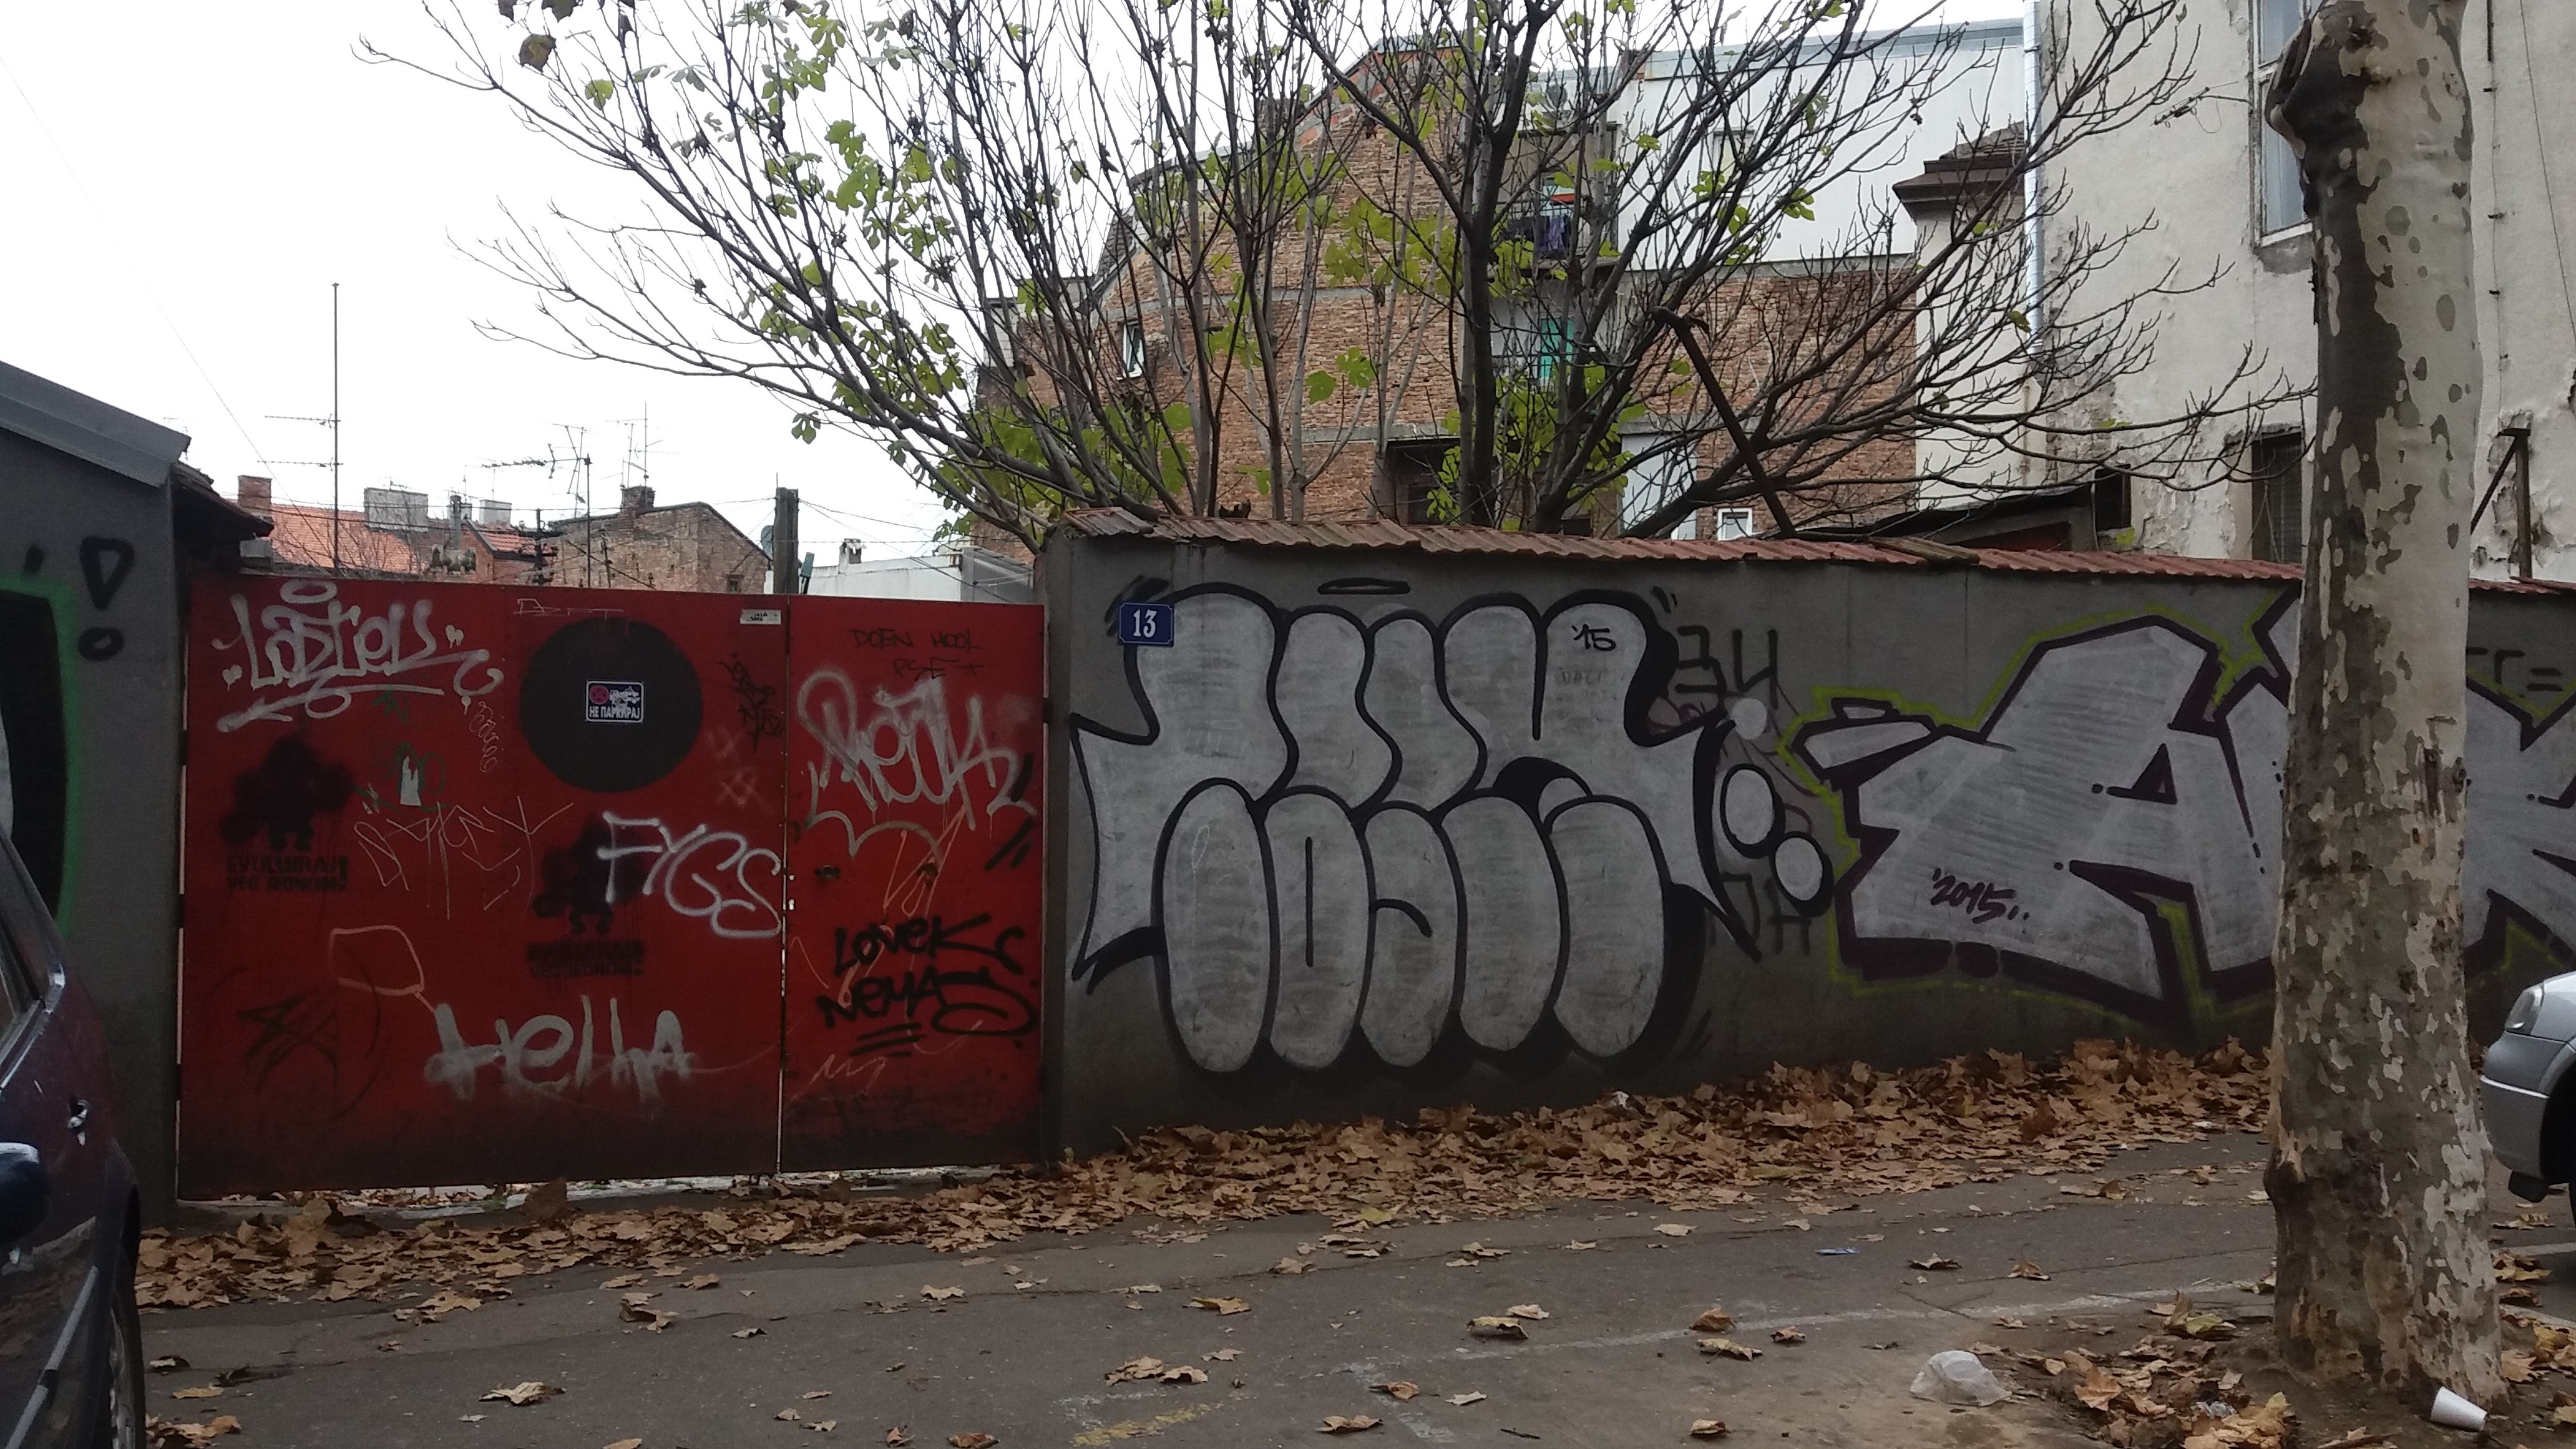
road, street, wall, graffiti, art, neighbourhood, urban area